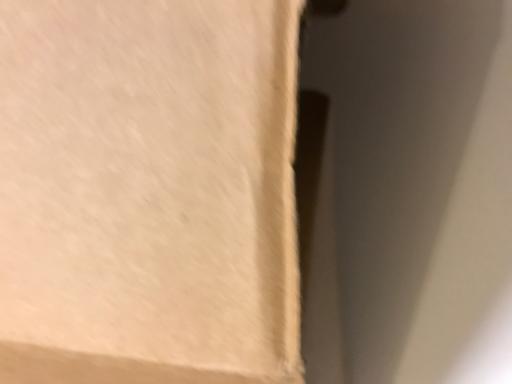
Waste category: cardboard